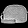
Label: Bag